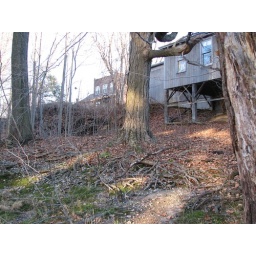
hatfield tree by the river